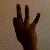
The image shows a hand gesture representing the number 9 in Indian Sign Language.